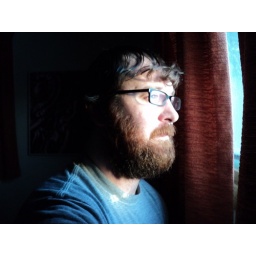
Playing with my camera by my bedroom window during the morning hours